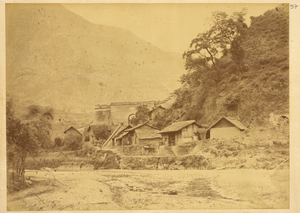
En 1874-1875, le gouvernement russe organisa une mission commerciale et de recherche en Chine. Cette mission avait pour objectif de trouver de nouvelles routes terrestres vers le marché chinois, d'étudier les perspectives d'une expansion commerciale, de rechercher des sites pour l'installation de consulats et d'usines, et de recueillir des informations sur la révolte de Dungan qui faisait alors rage dans les provinces de la Chine occidentale. Composée de 9 hommes et dirigée par le lieutenant-colonel Iulian A. Sosnovskii de l'état-major général de l'armée, cette mission comprenait également un topographe, le capitaine Matusovskii, un responsable scientifique, le Dr Pavel Iakovlevich Piasetskii, des interprètes chinois et russes, trois sous-officiers cosaques et le photographe de la mission, Adolf Erazmovich Boiarskii. La mission se déroula de Saint-Pétersbourg à Shanghai, en passant par Oulan-Bator (Mongolie), Pékin et Tianjin. Elle longea ensuite le fleuve Yangtsé et suivit la grande Route de la soie à travers l'oasis Hami et jusqu'au lac Zaysan, de retour en Russie. Adolf Erazmovich Boiarskii prit quelque 200 photographies, ce qui constitue une source unique pour l'étude de la Chine de cette période. La plupart des photographies prises durant cette mission apparaissent dans cet album, lequel rejoignit par la suite la collection Thereza Christina Maria, rassemblée par l'empereur Pierre II du Brésil qui en fit don à la Bibliothèque nationale du Brésil. Bâtiments